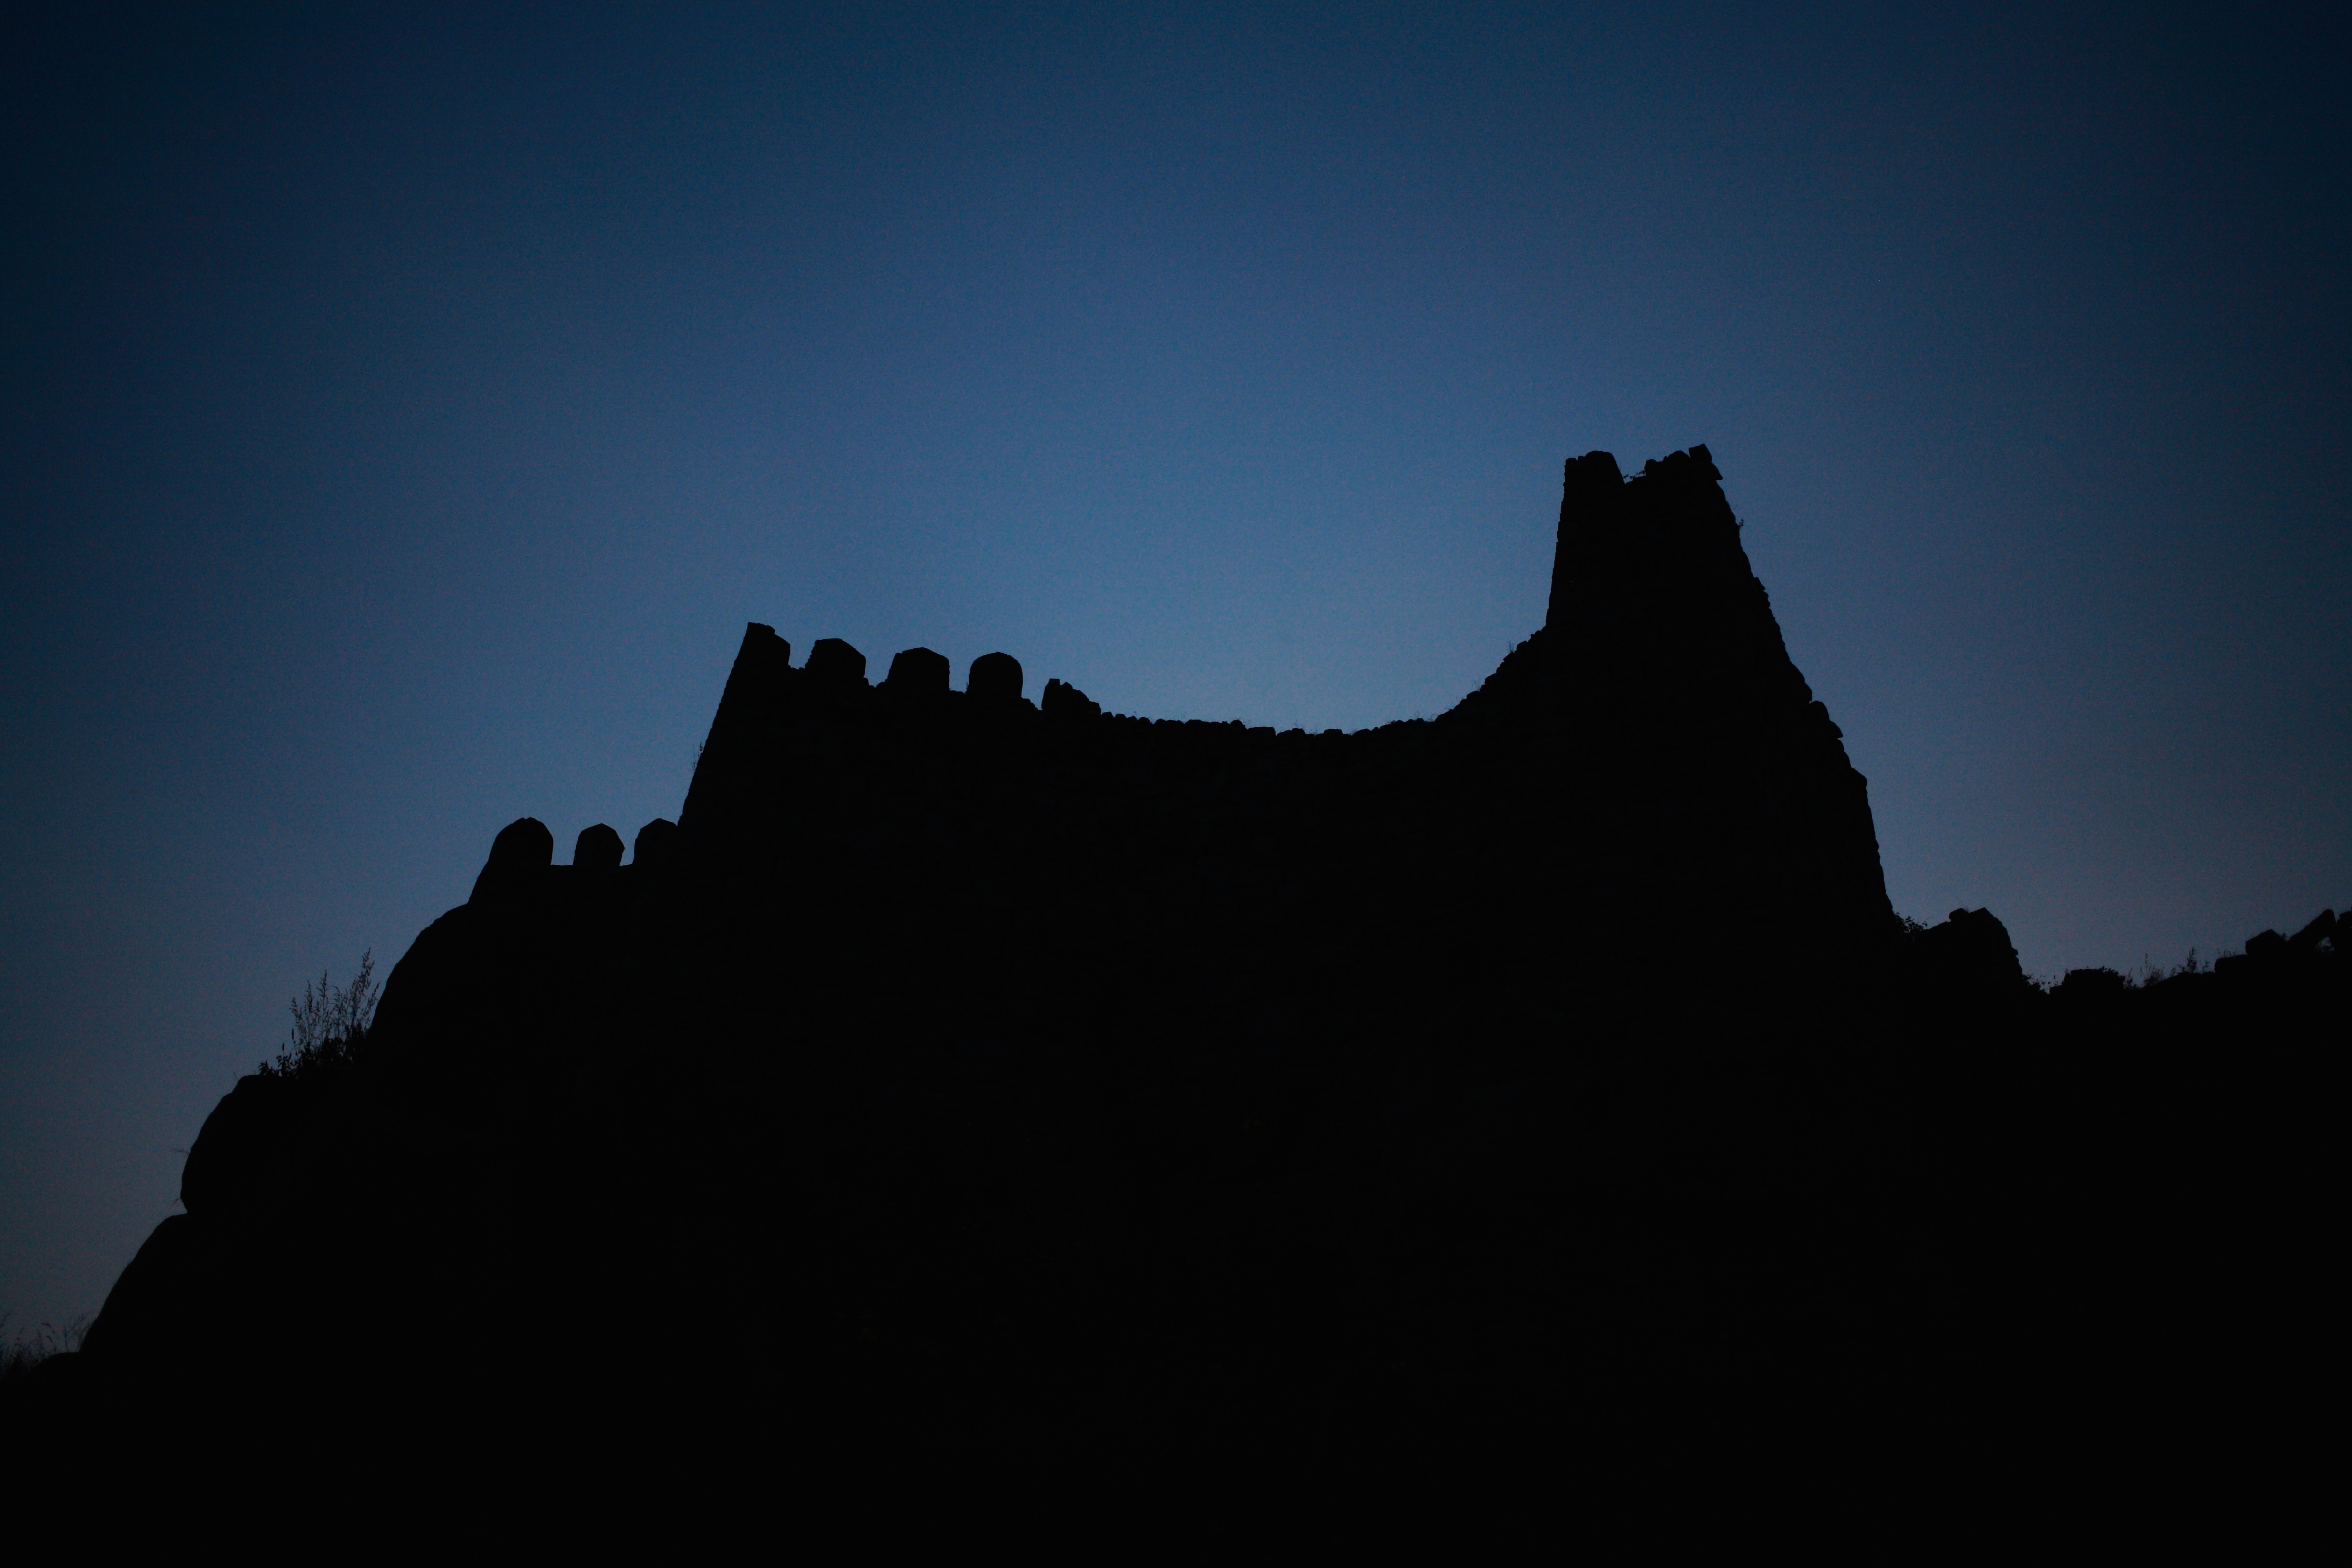
horizon, silhouette, mountain, light, cloud, sky, sunrise, sunset, night, sunlight, morning, hill, dawn, atmosphere, dusk, evening, reflection, darkness, terrain, moonlight, screenshot, atmospheric phenomenon, atmosphere of earth, mountainous landforms, computer wallpaper